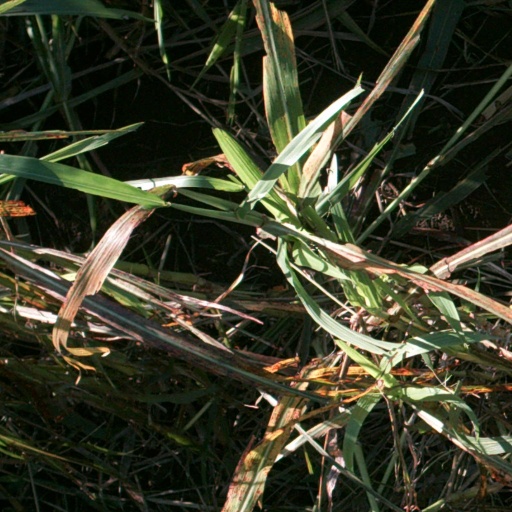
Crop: sorghum